Kaunas

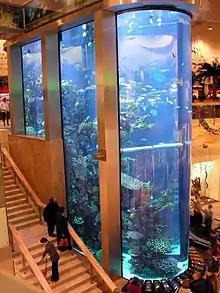
Aquarium in the PLC Mega shopping center

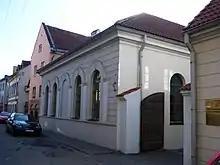
The Neviazh Kloyz is one of the remaining former synagogues located in the Kaunas Old Town. The complex was built in the 19th century and also served as a community house and school.

After World War II Kaunas became the main industrial city of Lithuania; it produced about a quarter of Lithuania's industrial output.